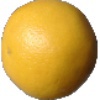
Label: Grapefruit White 1